Associated Equipment Company

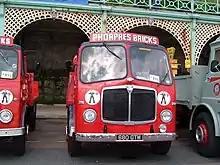
A 1962 AEC Mercury

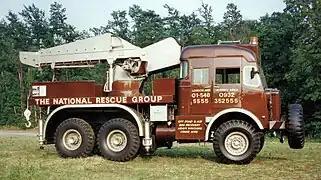
AEC Militant MK1 Breakdown Tender No.1456 MR Milly Tant

The AEC Mercury (Model 440) was first built in 1928. This was a forward-control lorry with a wheelbase of for 4 ton payloads. The Model 640 was introduced in 1930, with a four-cylinder petrol engine developing 65 bhp.